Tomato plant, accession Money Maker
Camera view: vertical (180 deg); turntable rotation: 60 degrees
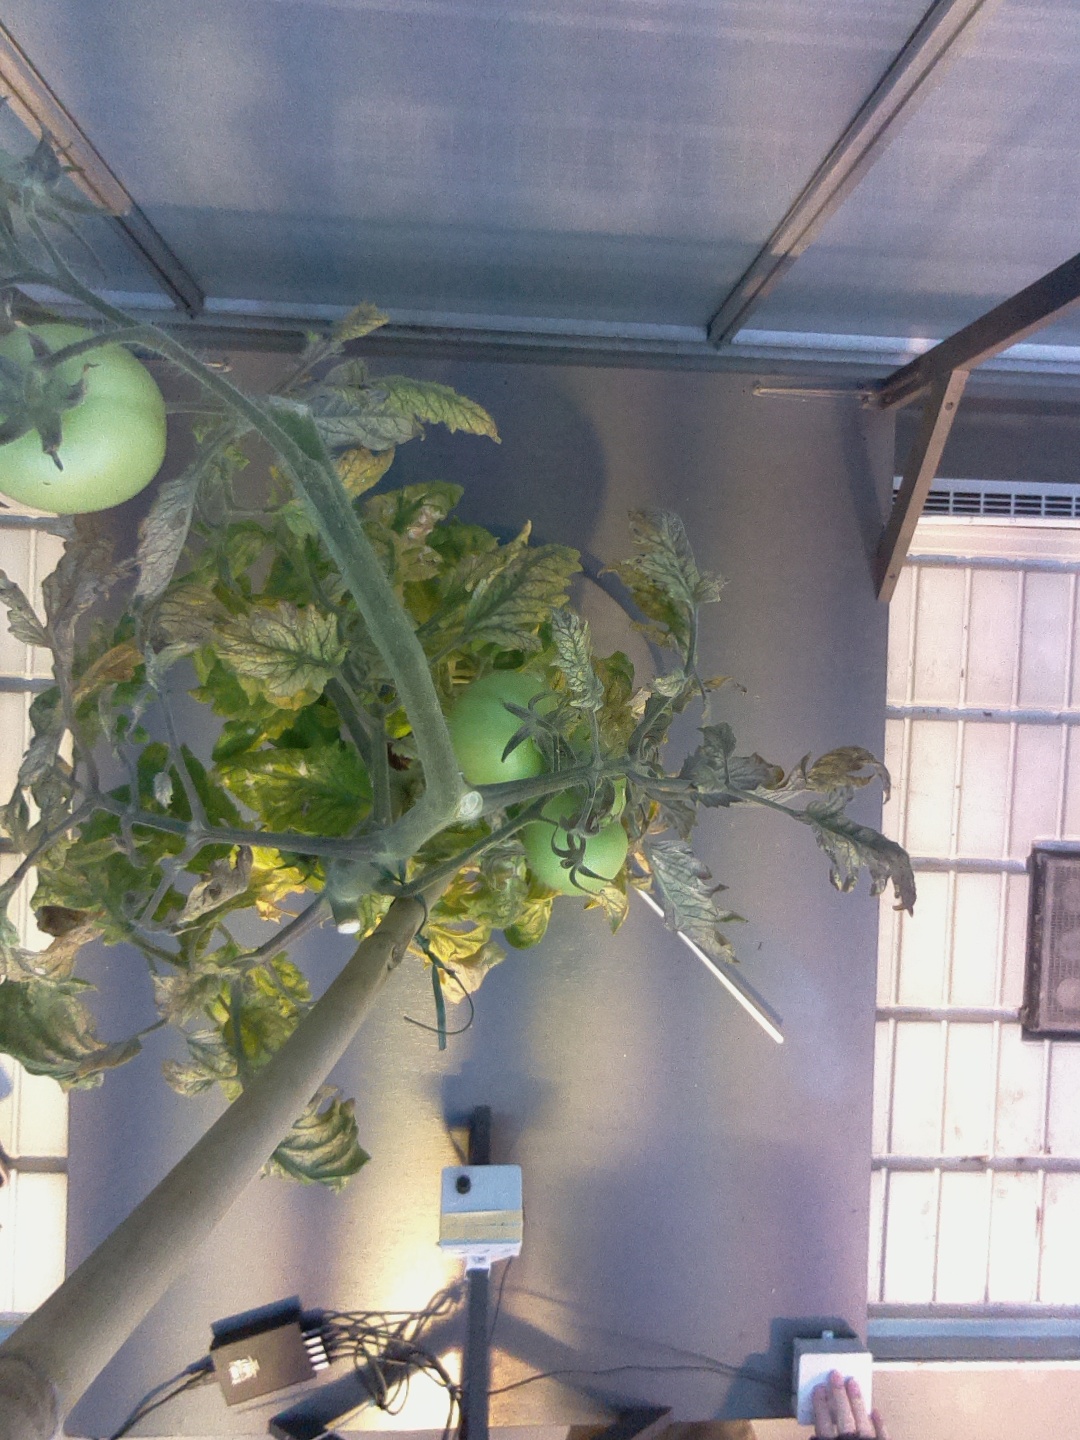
BBCH growth stage 79: 90% -100% of final fruit size